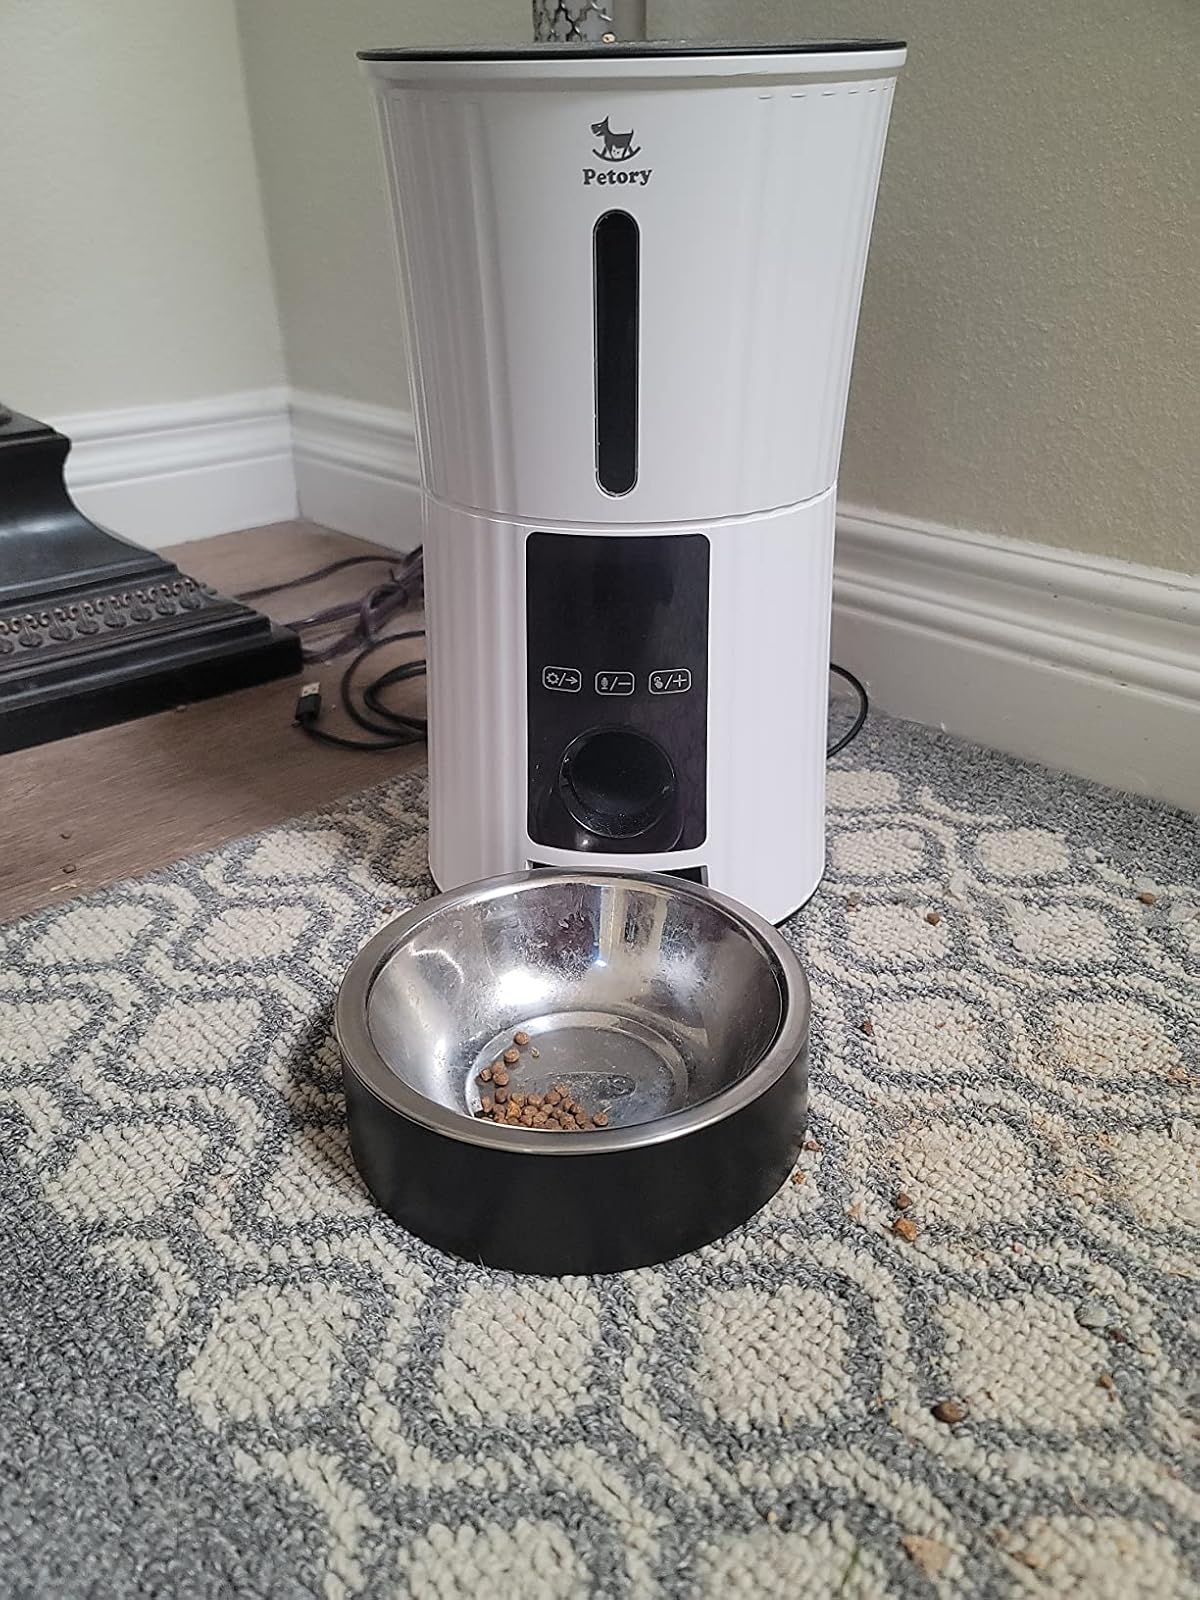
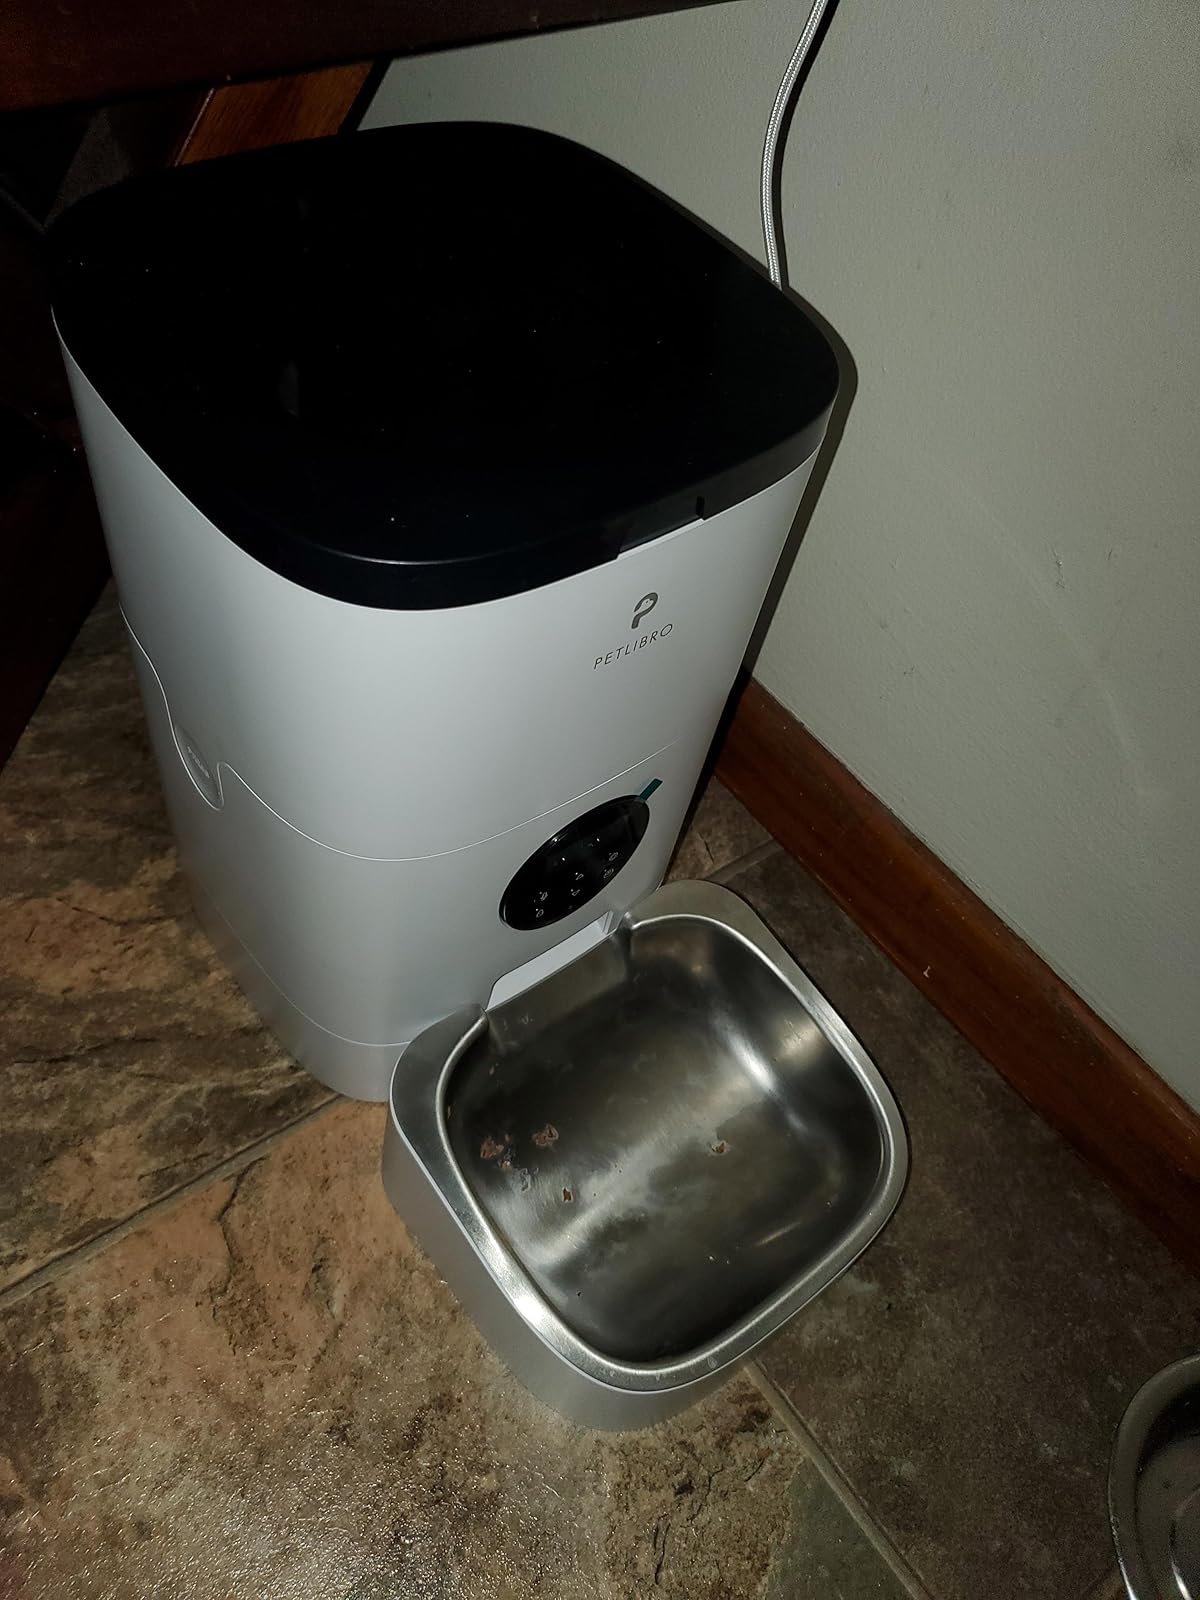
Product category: items_feeder
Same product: no